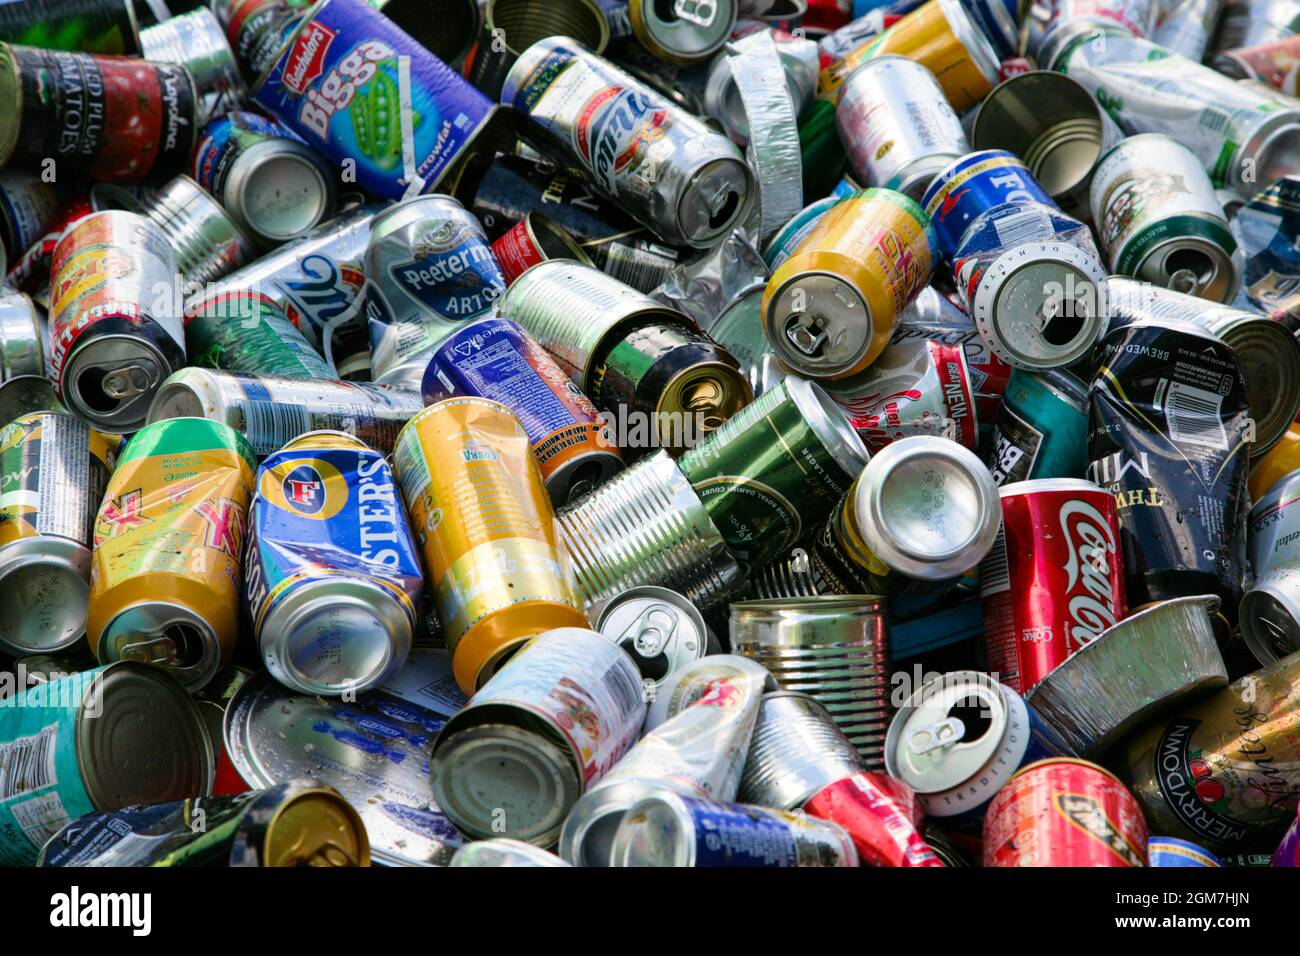
Label: metal